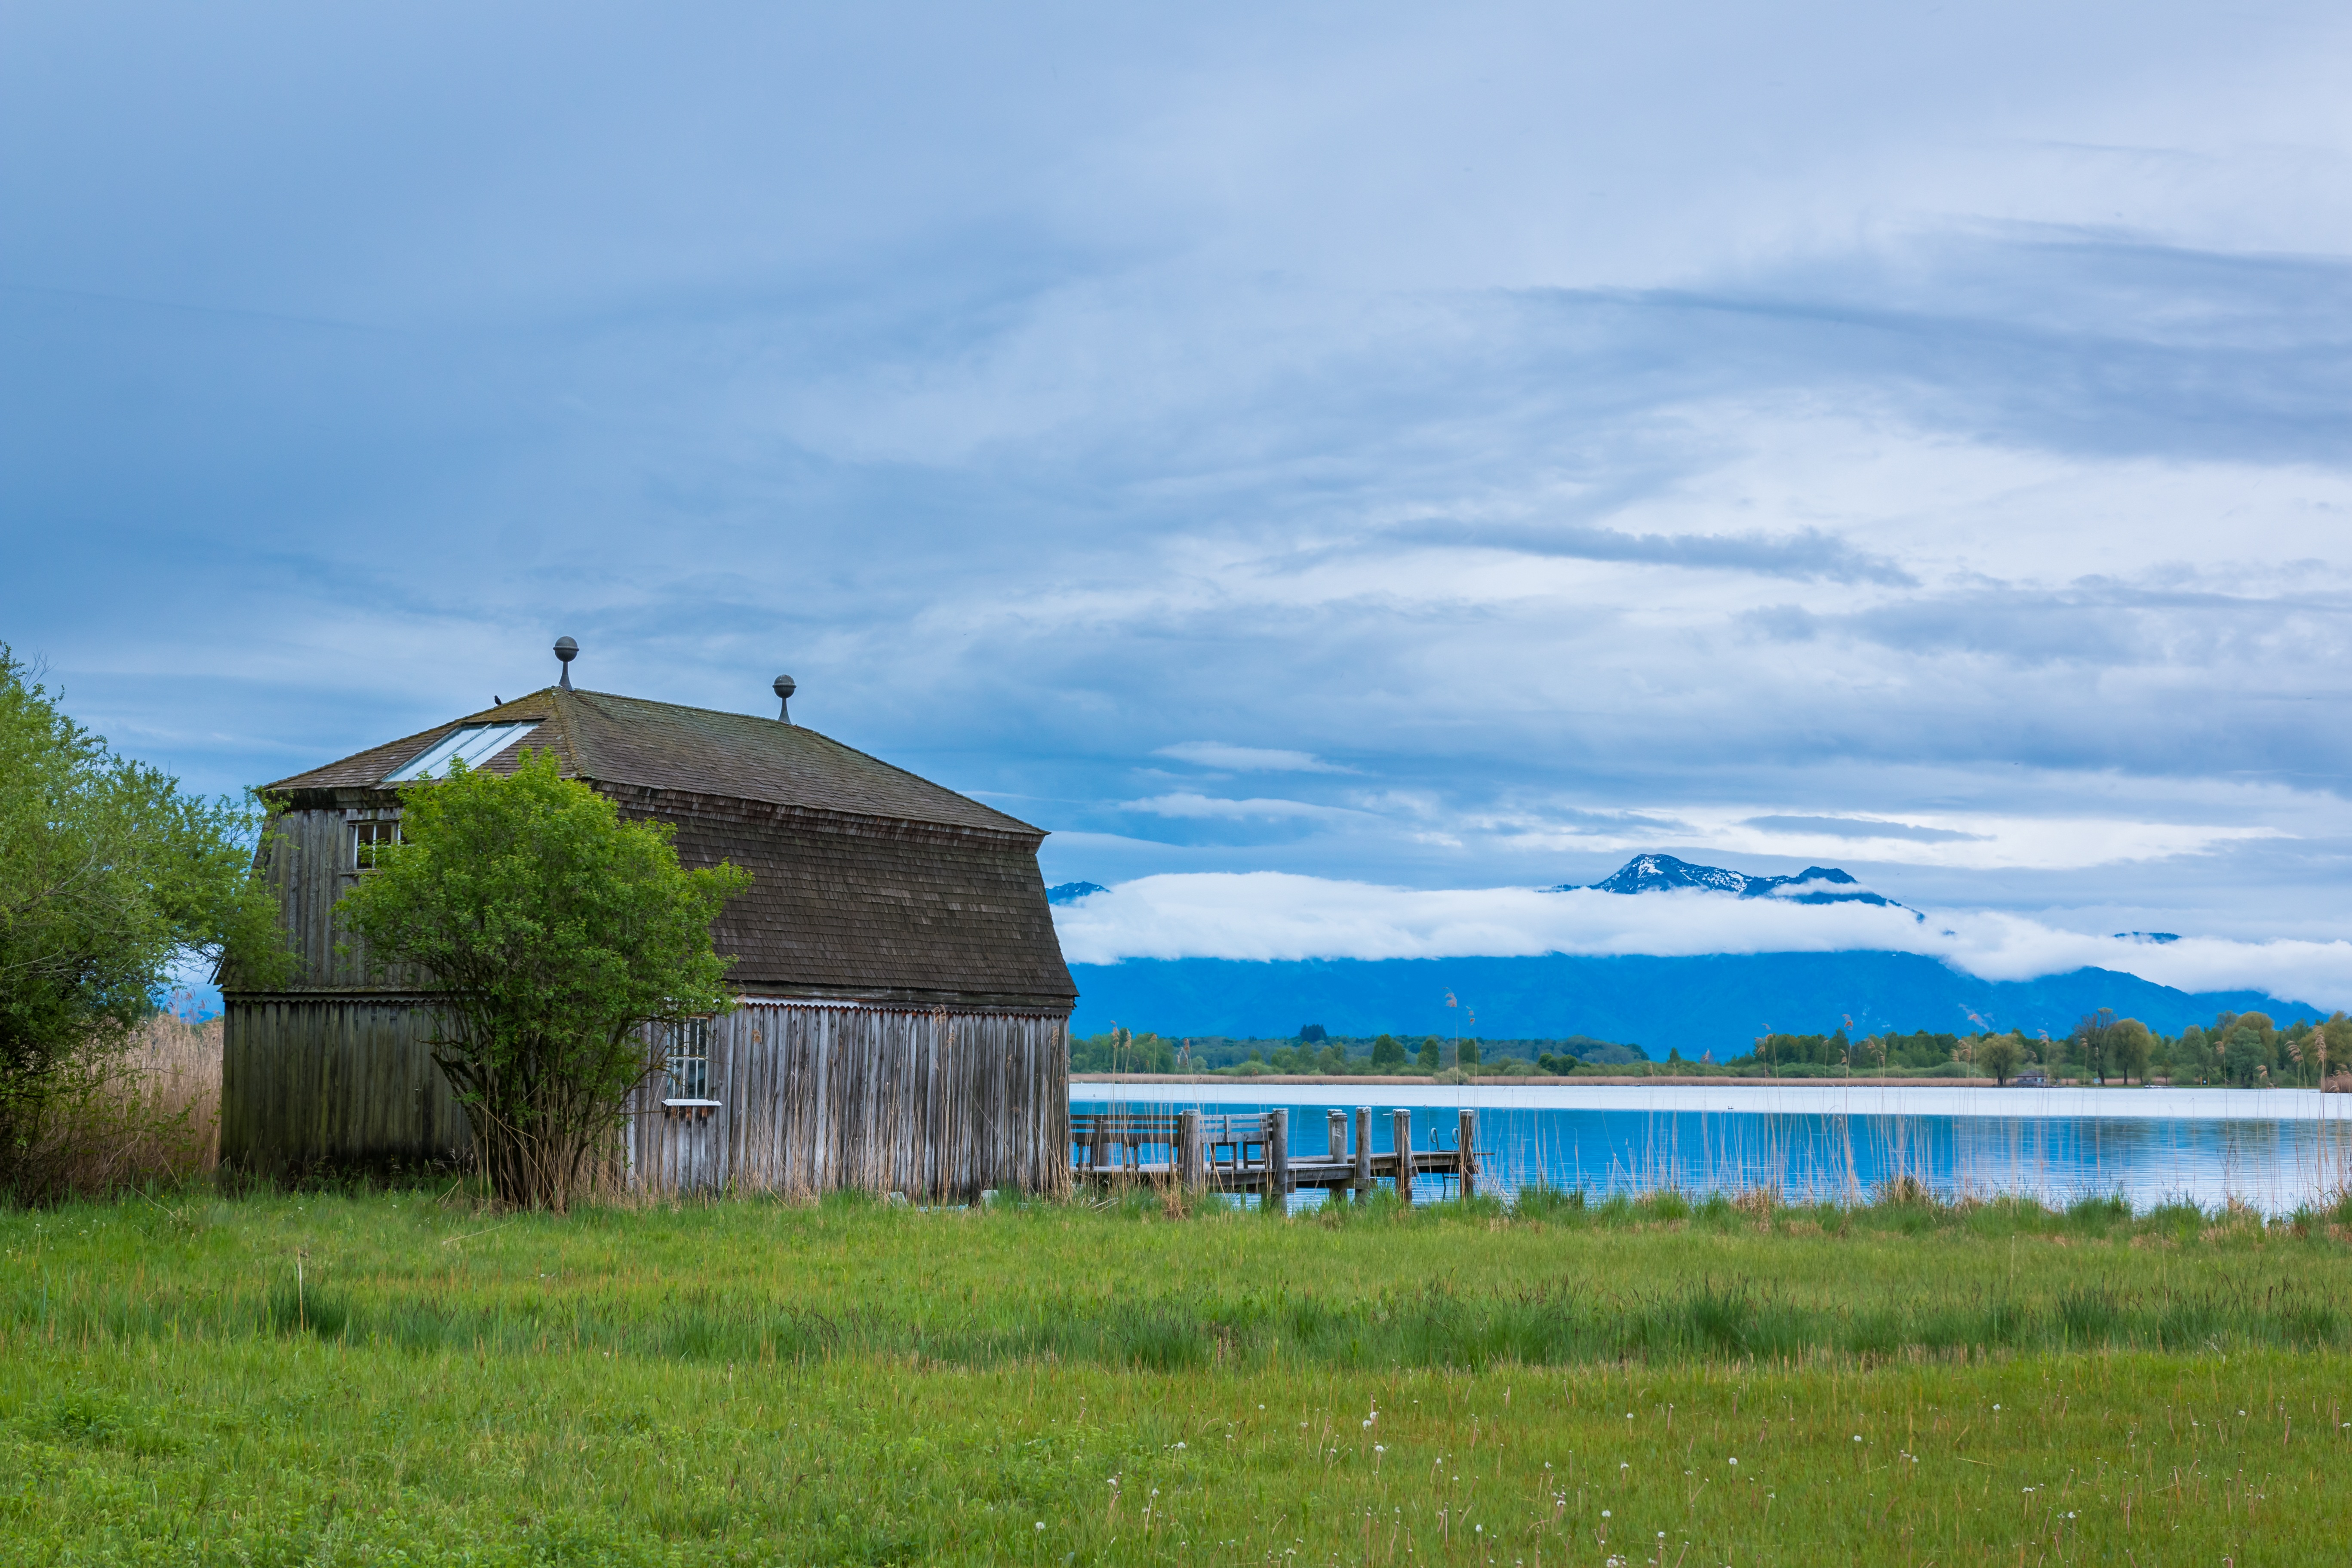
landscape, sea, coast, water, nature, mountain, sky, farm, prairie, hill, lake, vacation, hut, web, seascape, alpine, highland, clouds, mountains, estate, log cabin, loch, waters, rural area, chiemsee, boat house